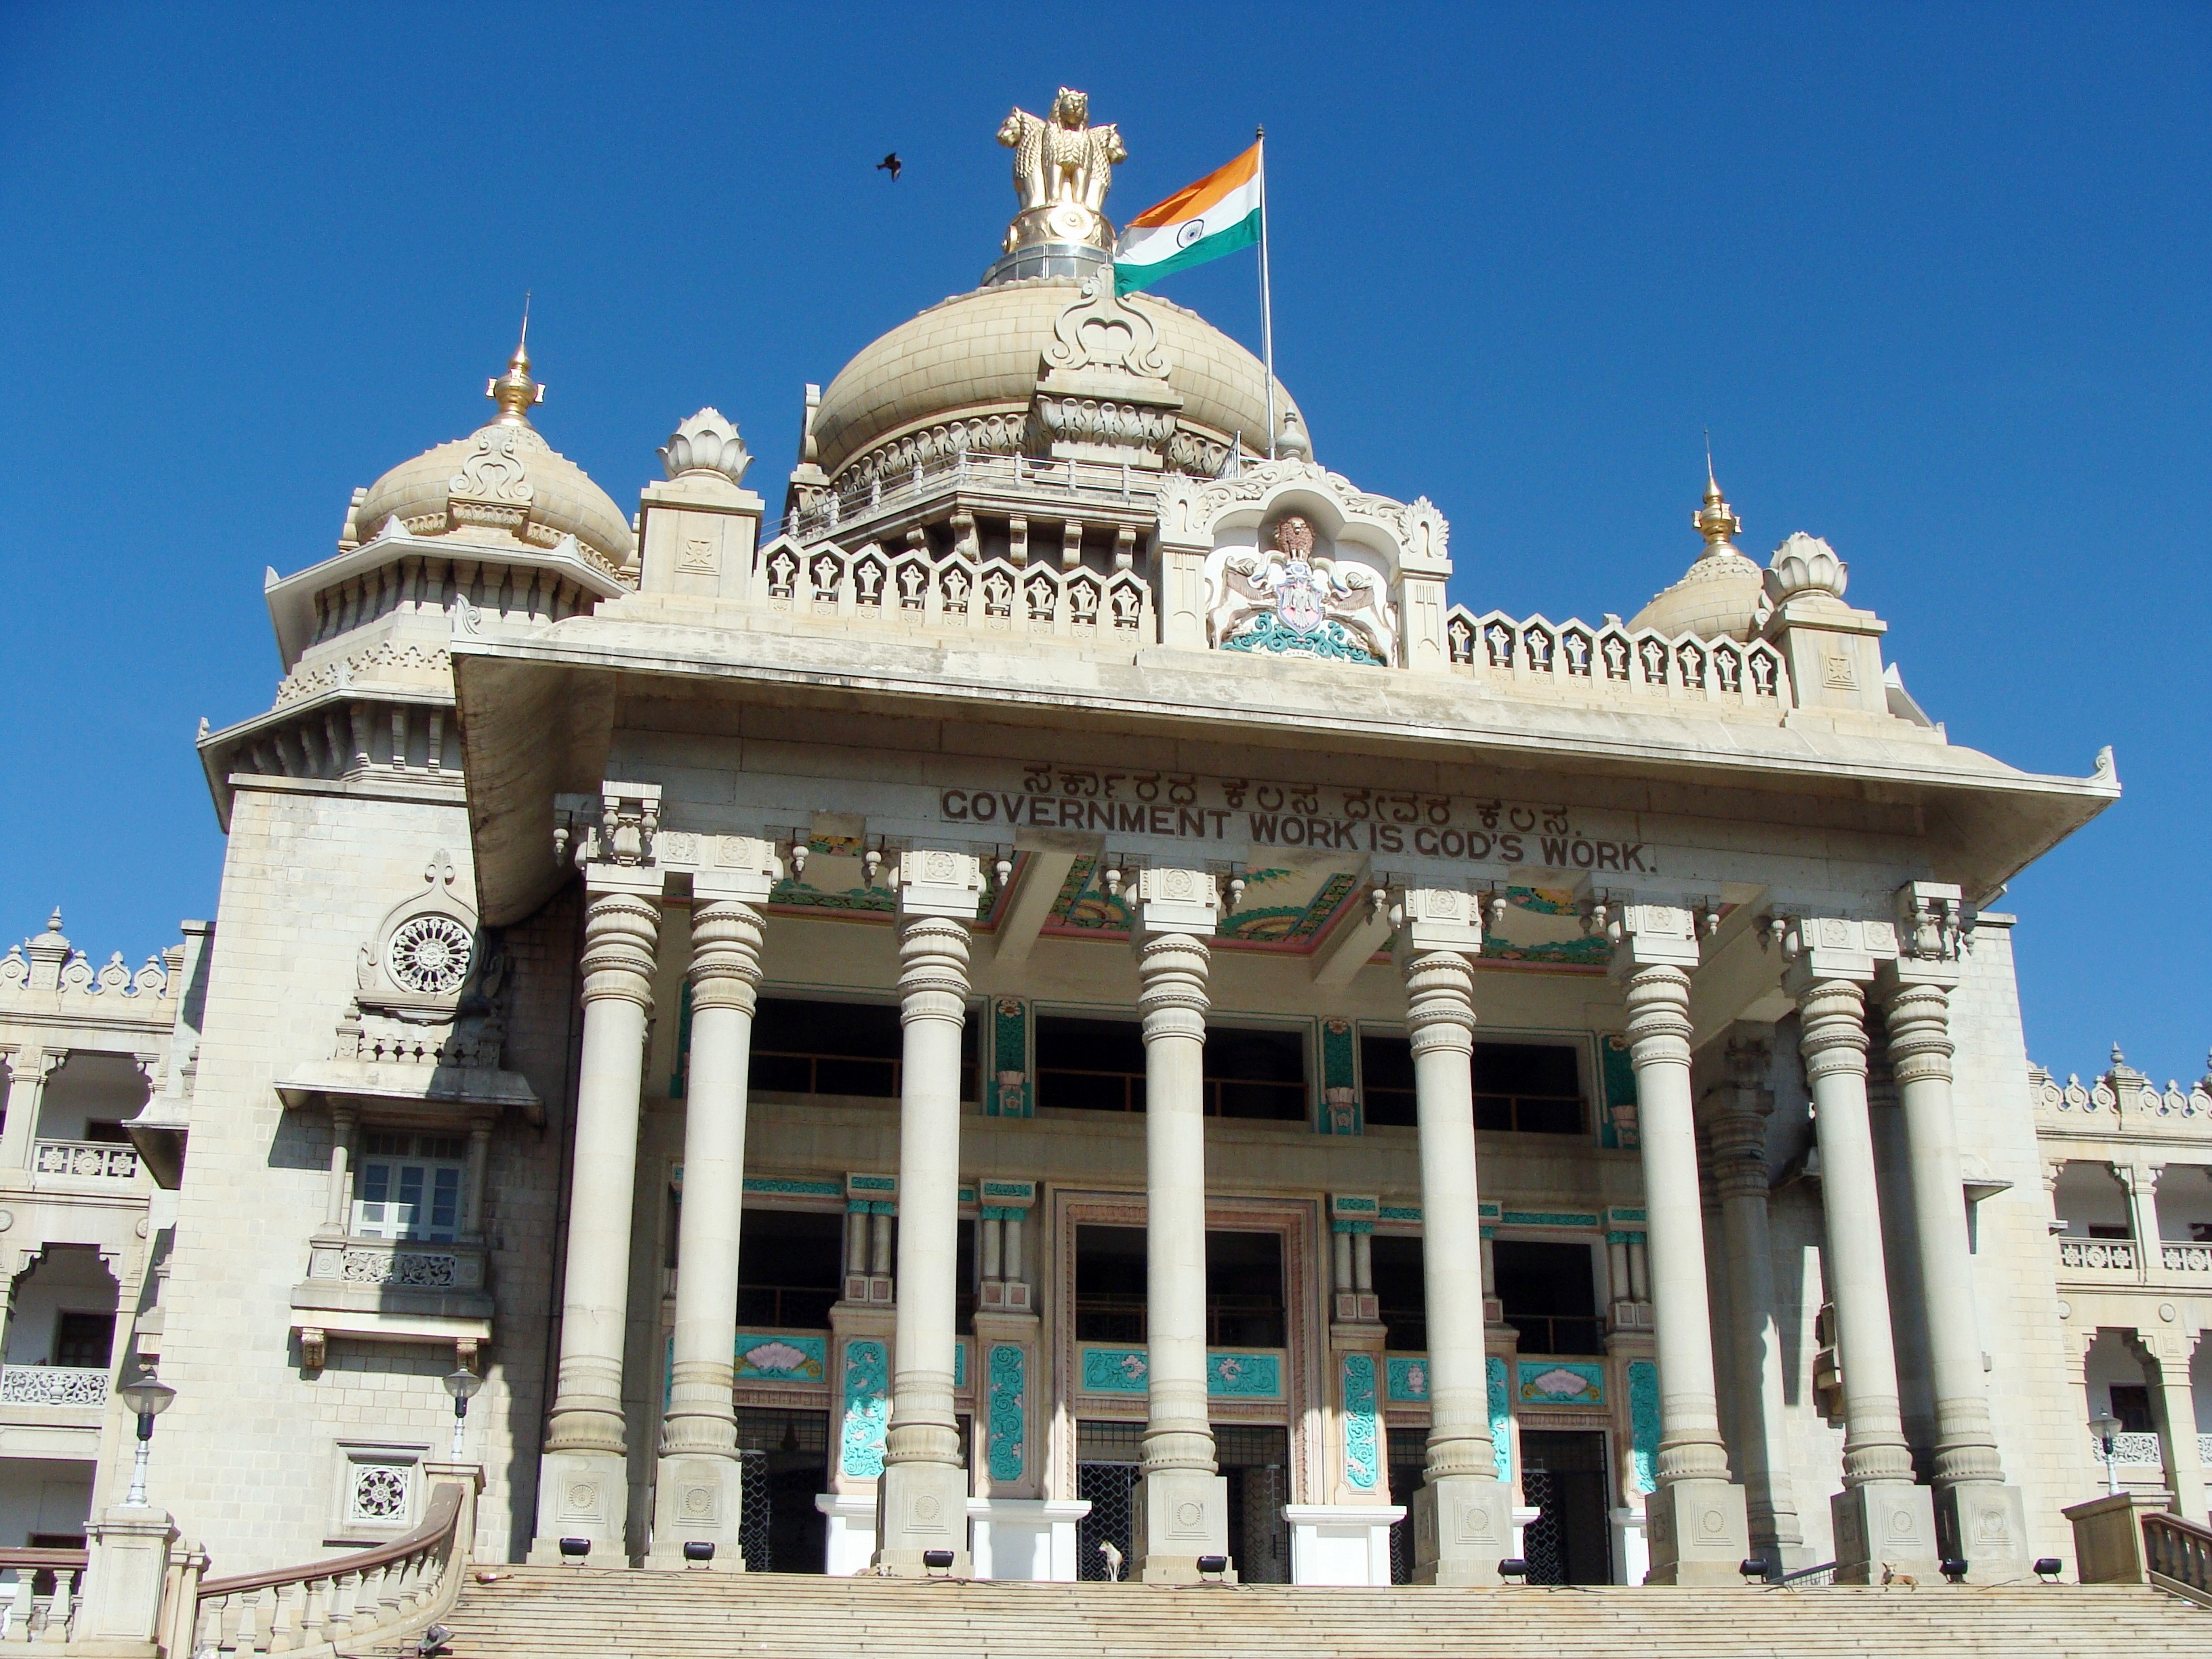
architecture, structure, building, palace, old, construction, landmark, facade, exterior, place of worship, engineering, design, temple, government, india, historical, bangalore, chinese architecture, architectural, architecture design, classical architecture, hindu temple, historic site, ancient roman architecture, vikasa soudha, vidhana soudha